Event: Ecuador Earthquake
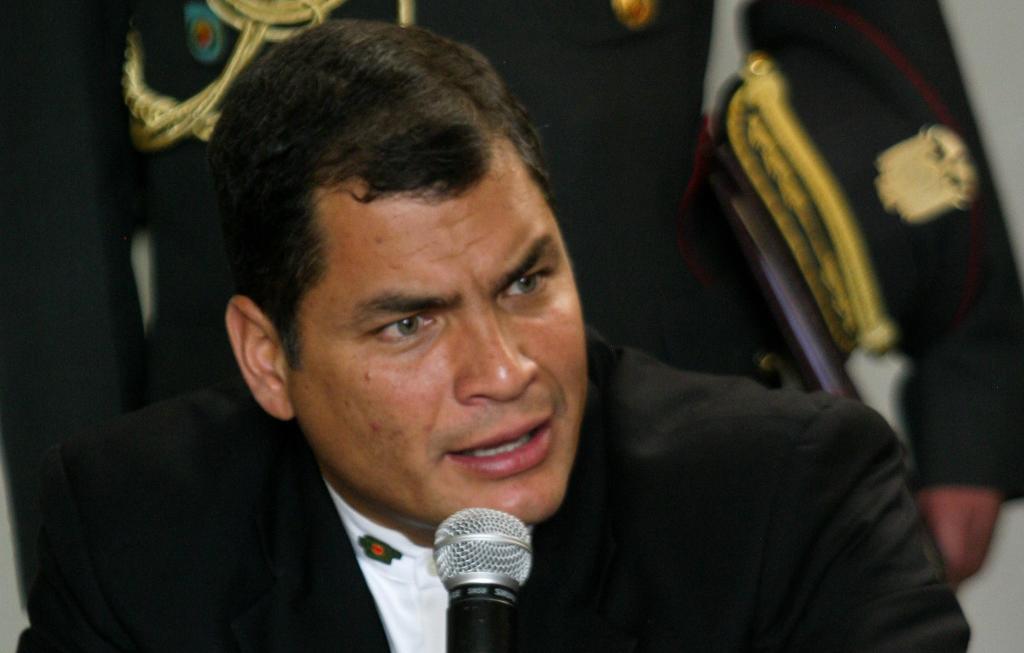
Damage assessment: no_damage